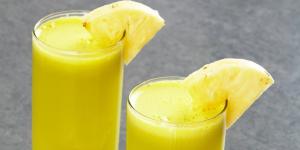
luces de la habana